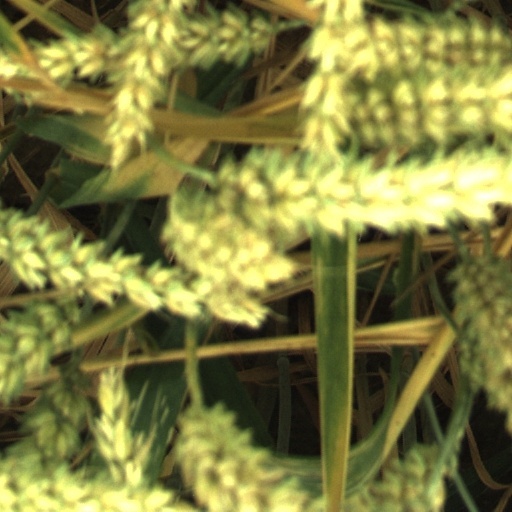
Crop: wheat